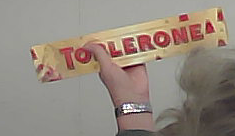
Product: toblerone_white